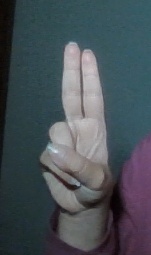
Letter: taa